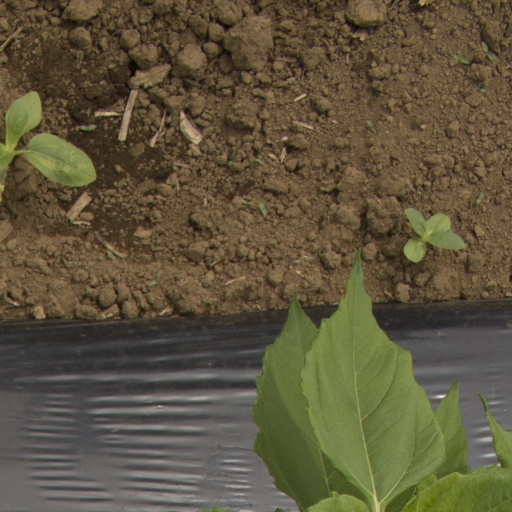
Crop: Jerusalem artichoke